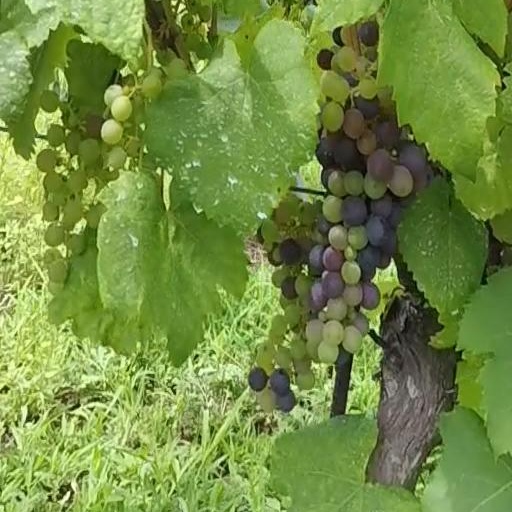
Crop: grape